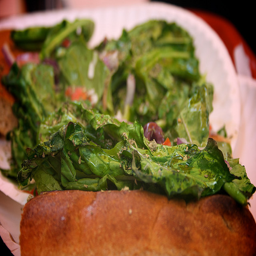
A plate topped with a salad next to a sandwich.
A plate full of bright green lettuce next to some bread.
A dinner salad with romaine lettuce and a crusty bread.
Plate of green leafe salad with bread stick.
There is a bun on a plate with lettuce.